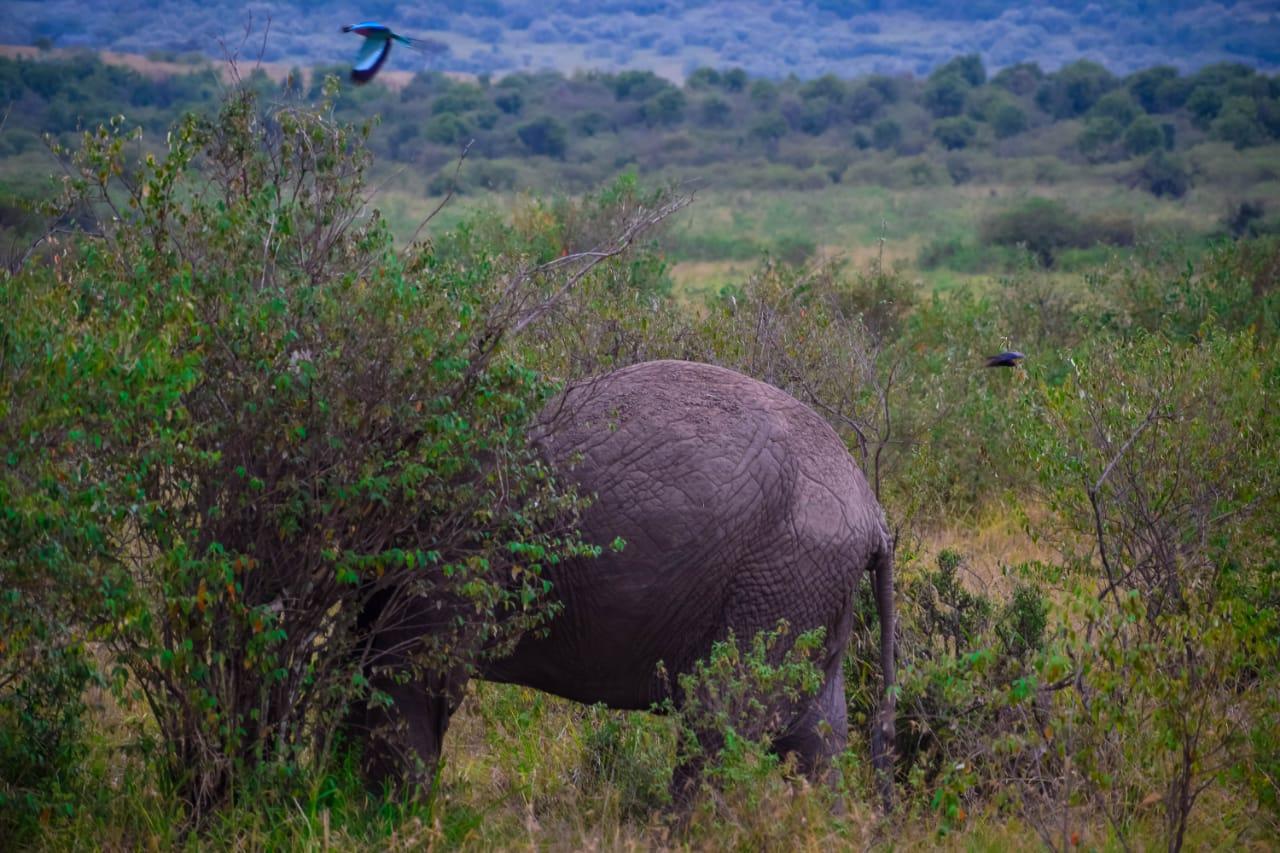
Kwenye mazingira ya mbuga iliyoshinikiza rangi ya kijani kibichi, yupo ndovu aliyezibwa kichwa na mti mmoja.